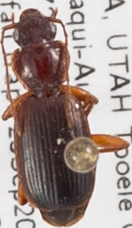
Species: Cymindis planipennis
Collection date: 2018-09-25
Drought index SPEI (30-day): -2.09
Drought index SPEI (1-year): -2.09
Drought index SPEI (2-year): -0.926